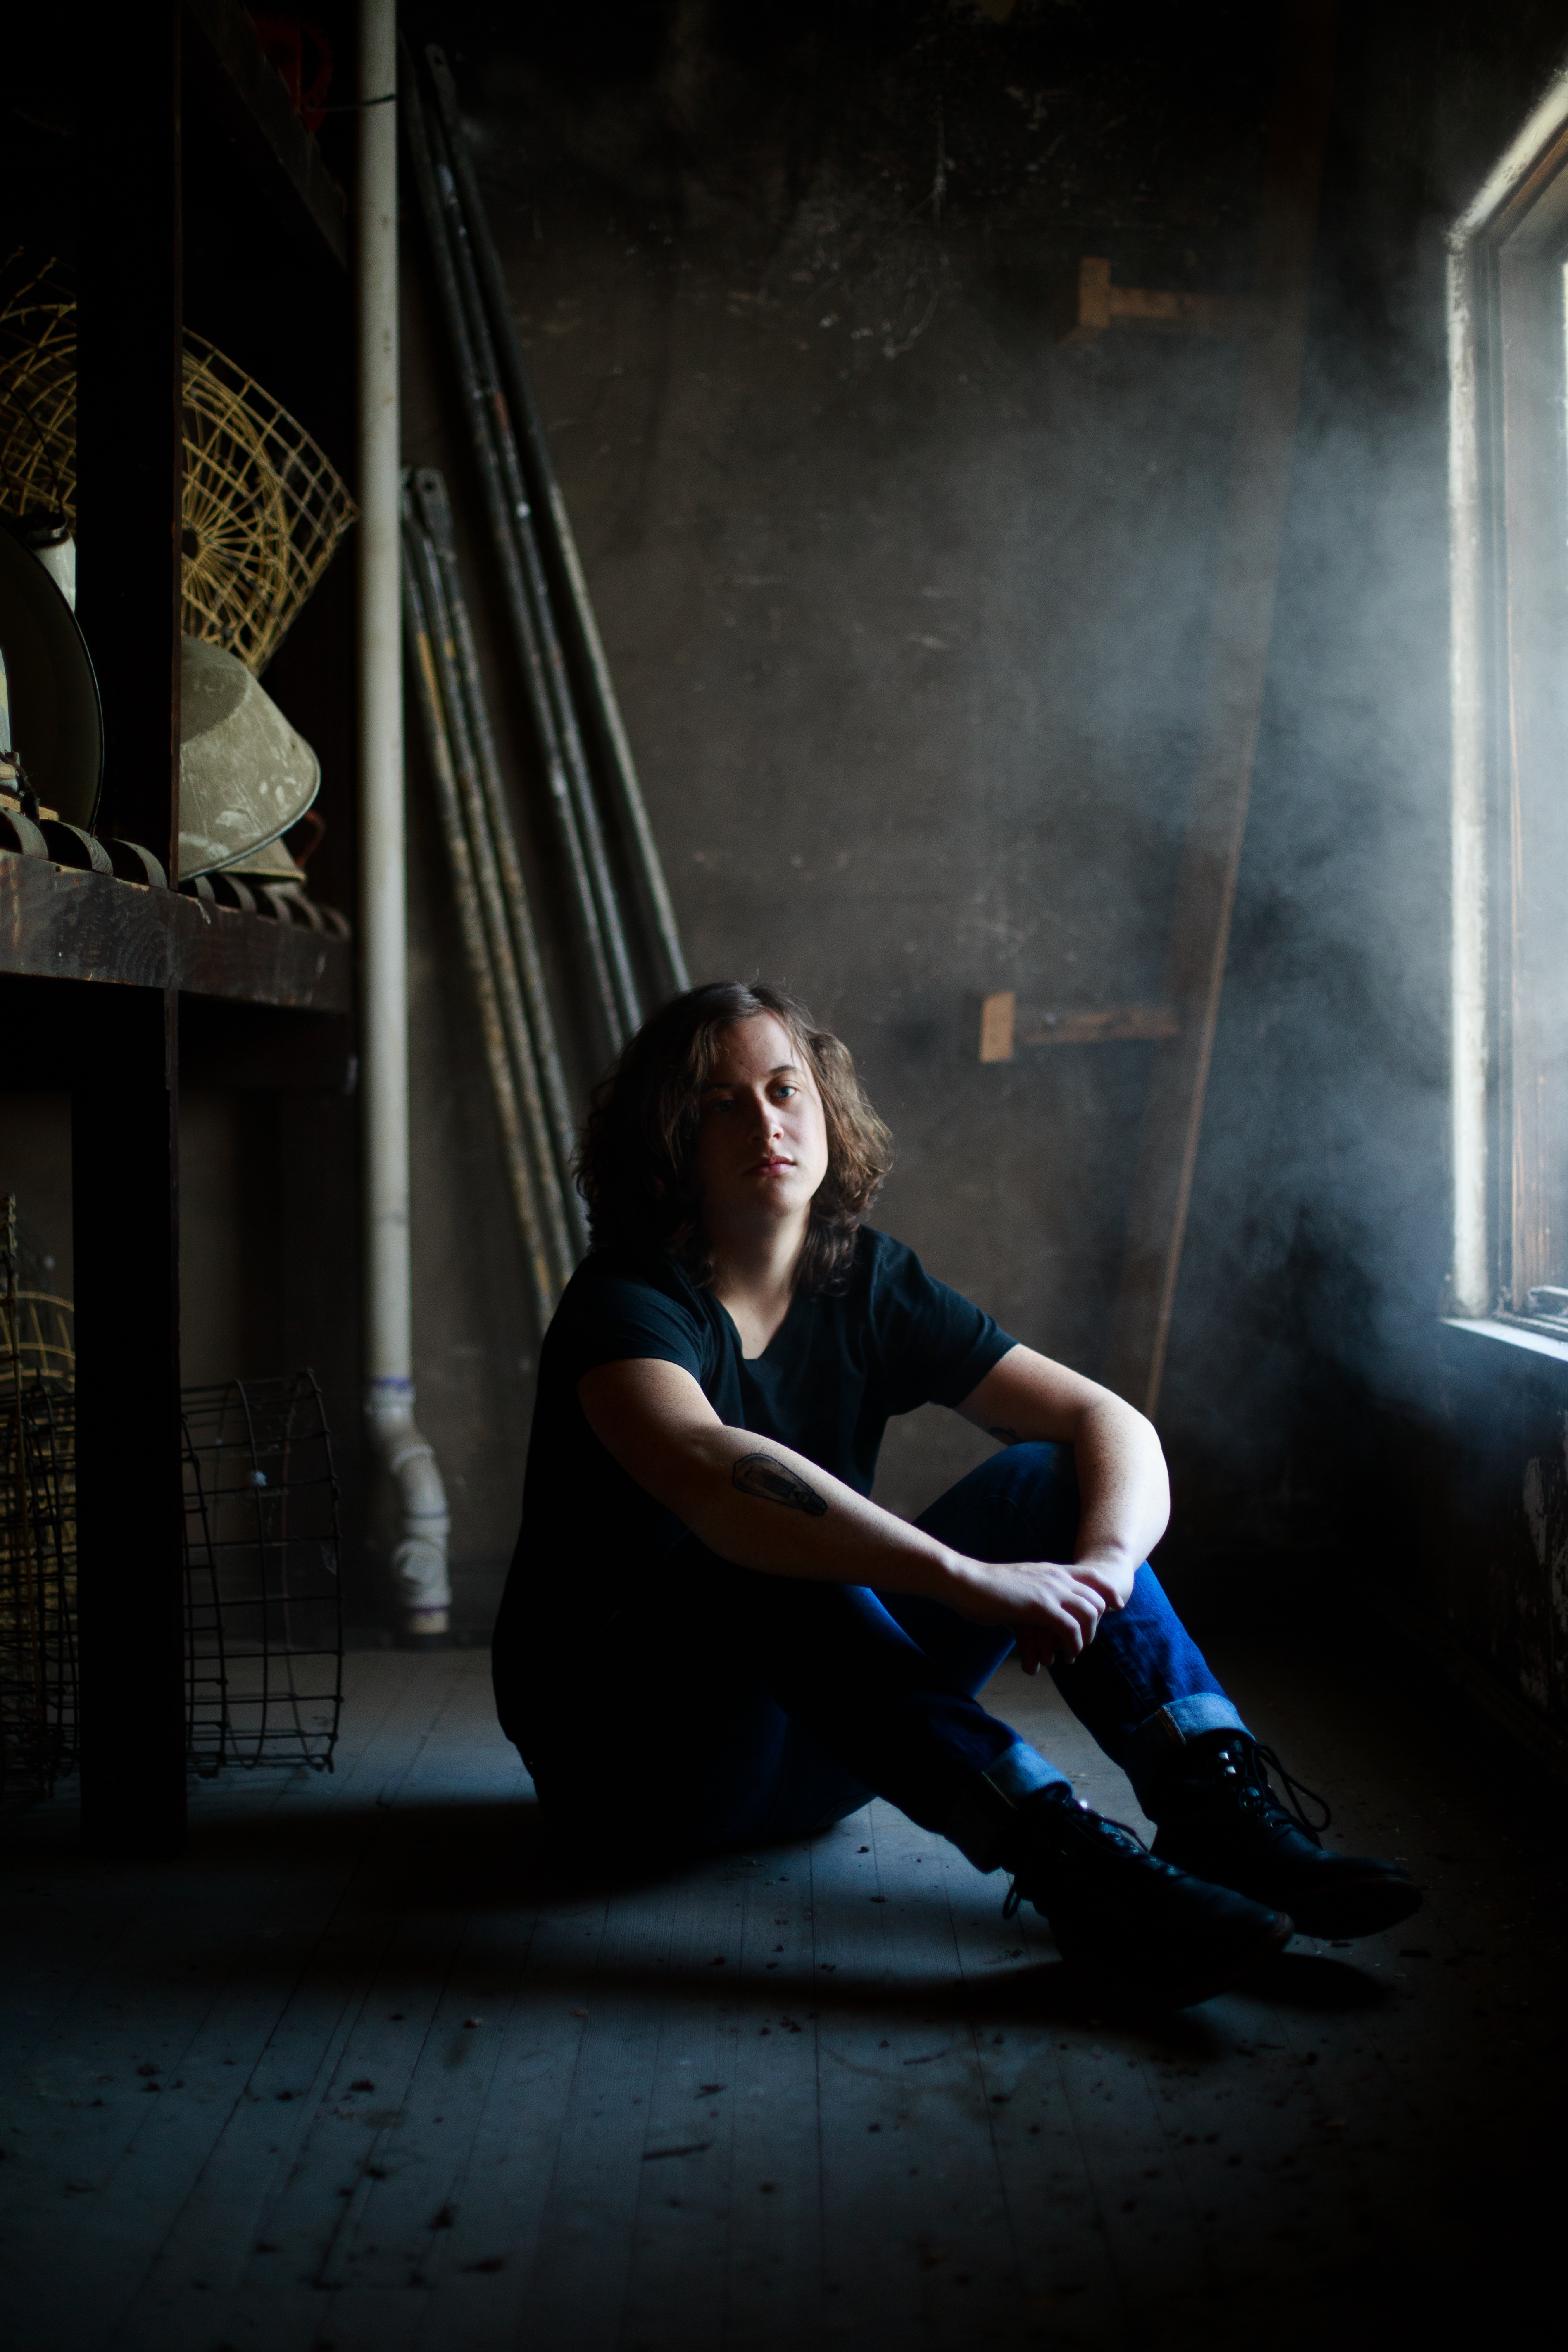
person, light, dark, color, sitting, darkness, black, attic, pool stick, performance art, photograph, human positions